Epitaph

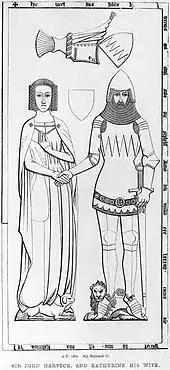
Ledger stone with epitaph in ledger lines of Sir John Harsyck, South Acre Church, Norfolk

Stock phrases or standard elements present in epitaphs on mediaeval church monuments and ledger stones in England include: